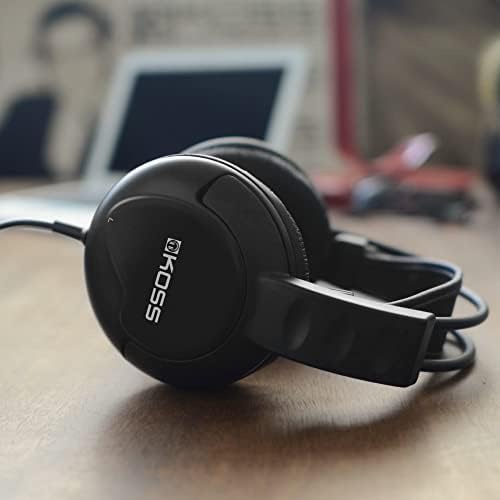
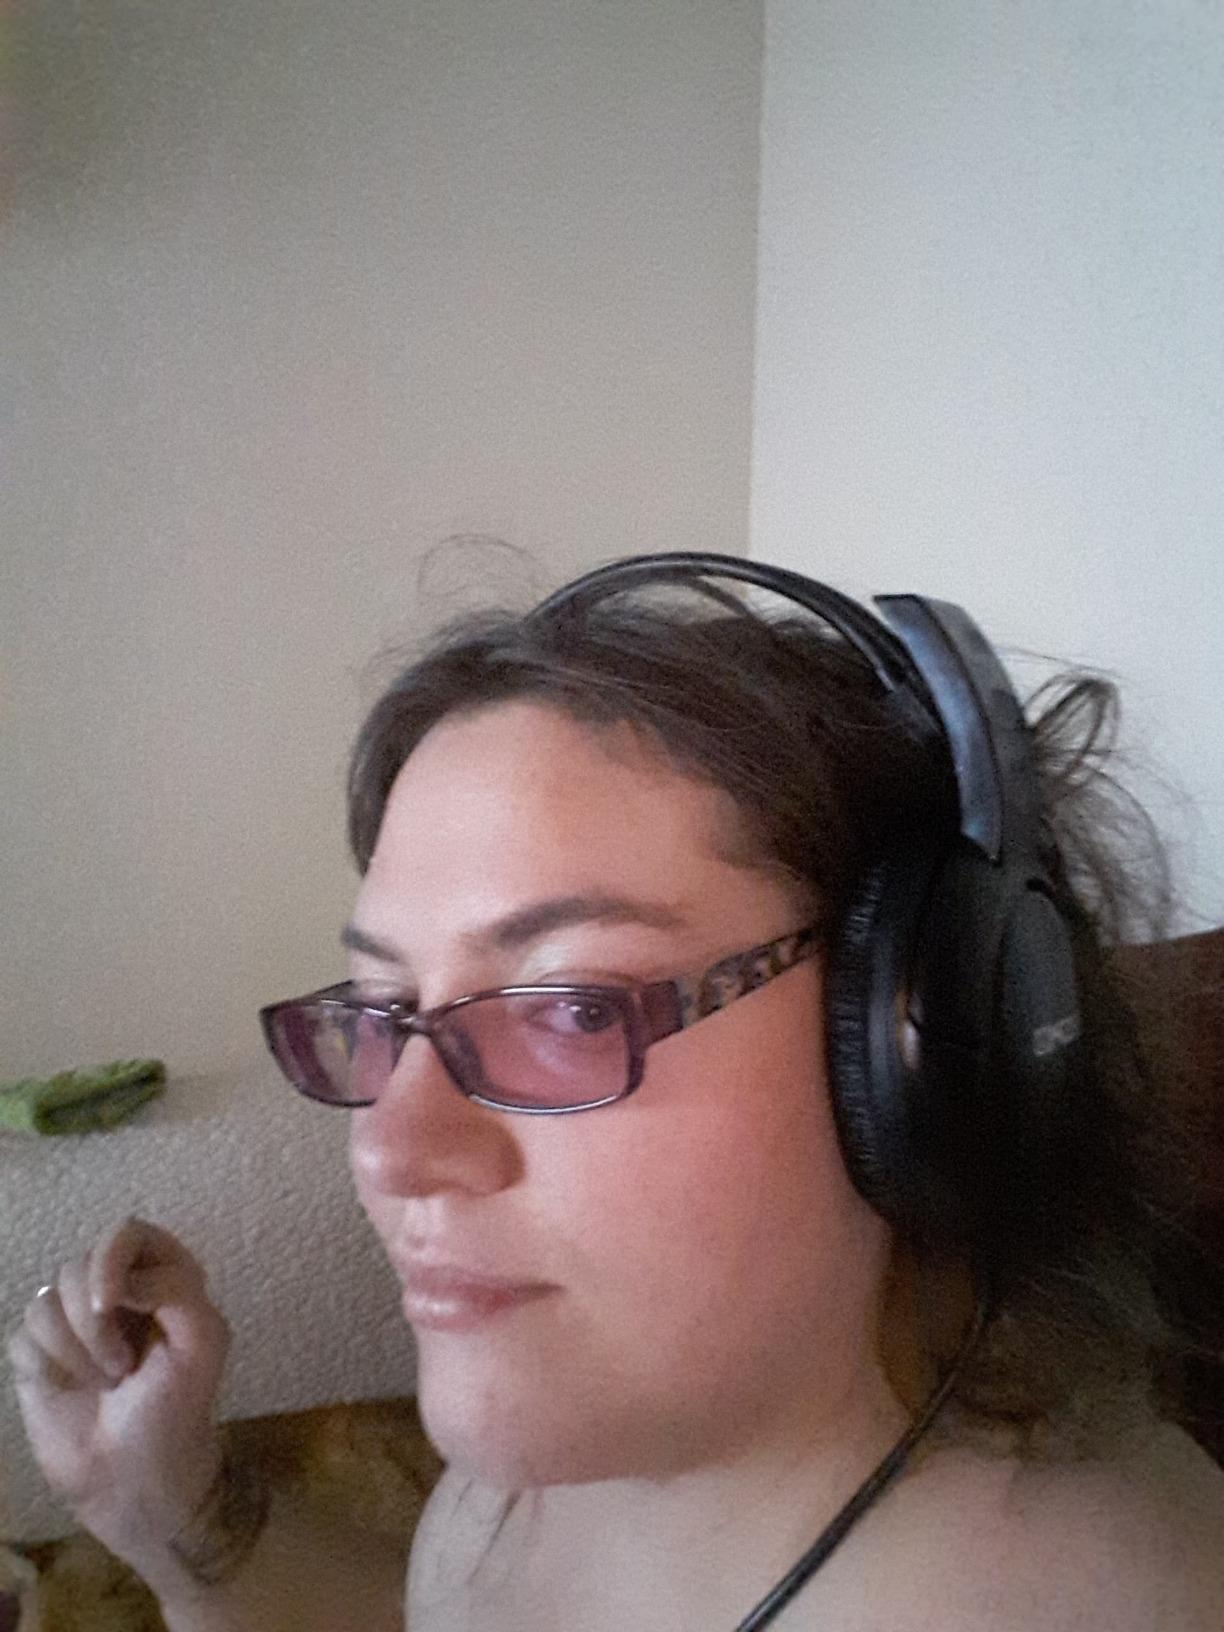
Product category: headphones
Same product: yes